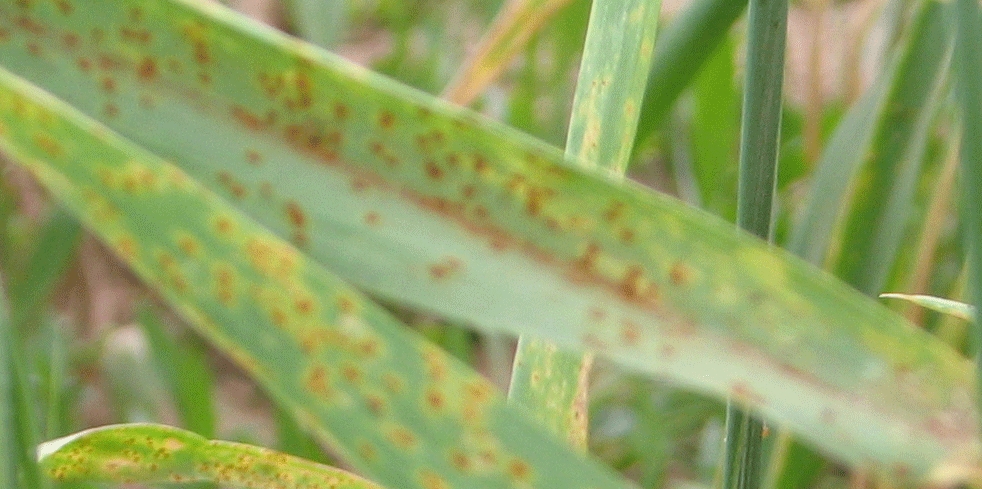
Label: Wheat___Brown_Rust